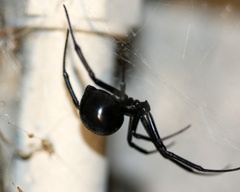
Species: Lactrodectus_hesperus